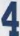
Number: 4